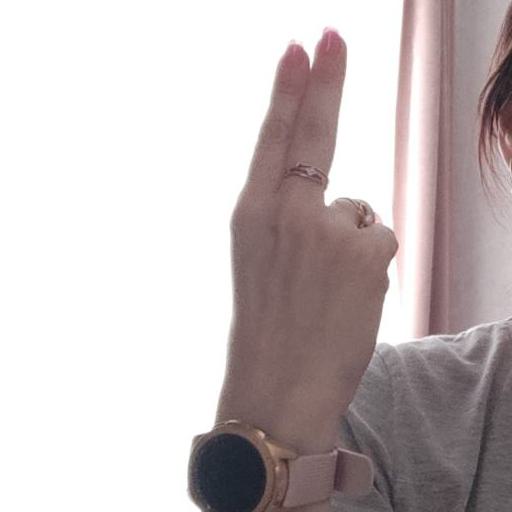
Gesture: two_up_inverted